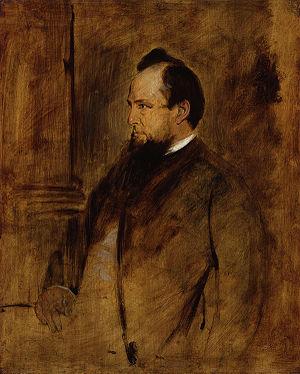
Nicolas Machiavel est un penseur humaniste florentin de la Renaissance, né le 3 mai 1469 à Florence, ville où il meurt le 21 juin 1527. Théoricien de la politique, de l'histoire et de la guerre, mais aussi poète et dramaturge, il a été pendant quatorze ans fonctionnaire de la République florentine pour laquelle il a effectué plusieurs missions diplomatiques, notamment auprès de la papauté et de la cour de France. Durant toutes ces années, il observe de près la mécanique du pouvoir et le jeu des ambitions concurrentes. Machiavel est à ce titre, avec Thucydide, l'un des fondateurs du courant réaliste en politique internationale. Deux livres majeurs ont surtout assuré la célébrité du Florentin : Le Prince et Discours sur la première décade de Tite-Live.